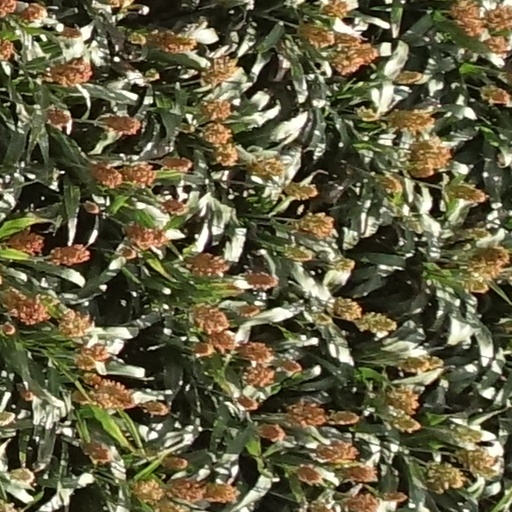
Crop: sorghum